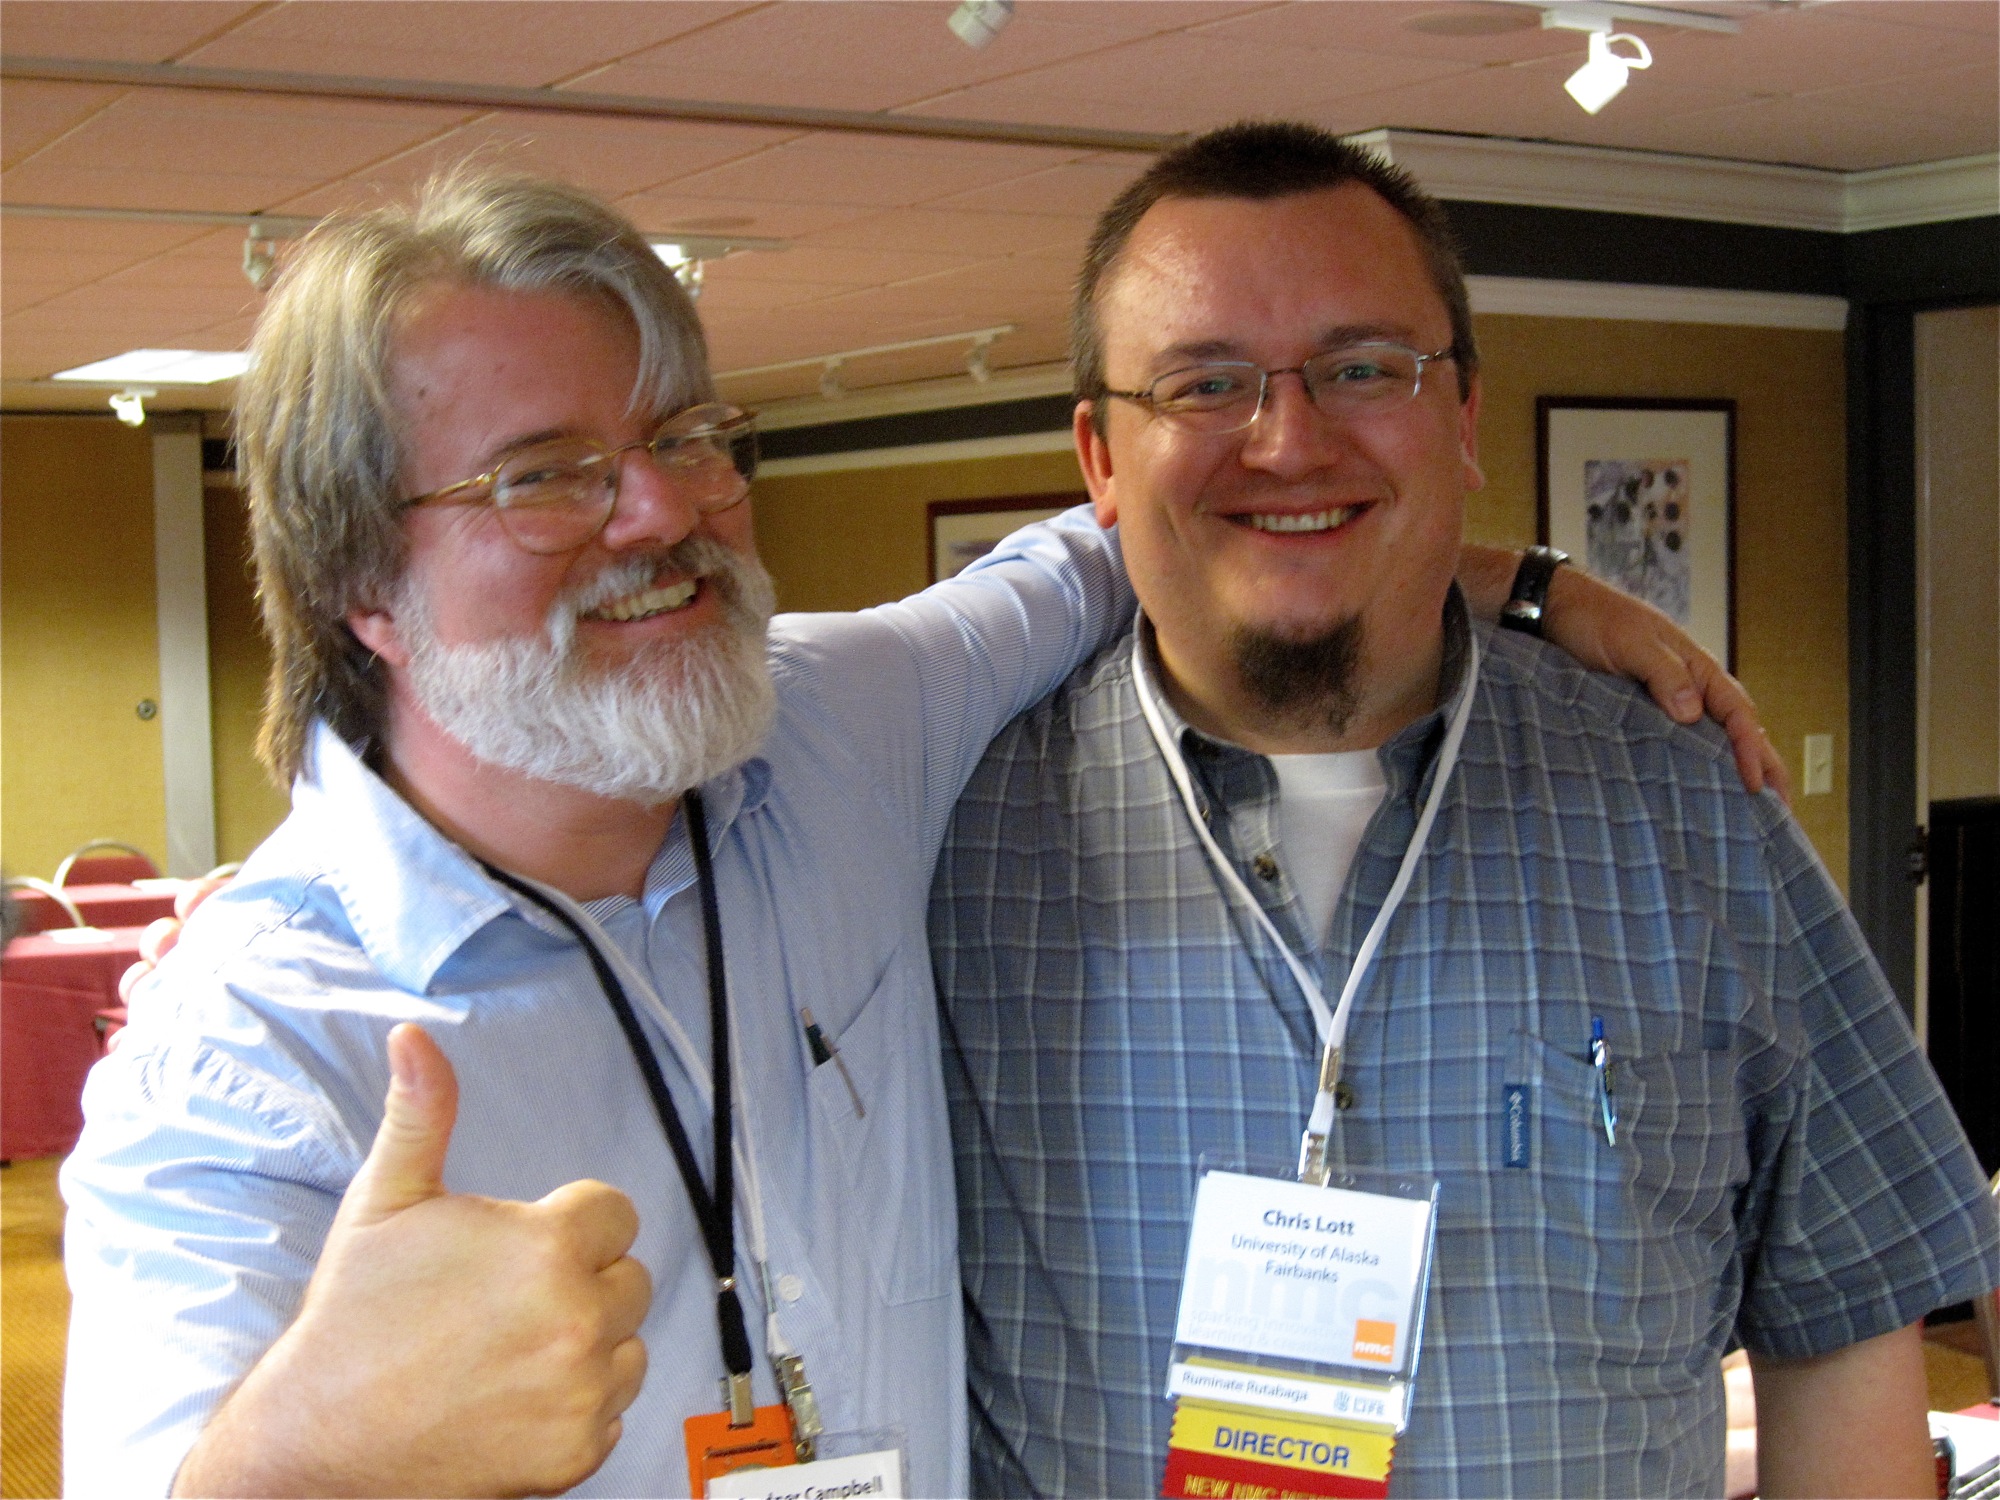
person, meal, professional, lunch, senior citizen, nmc2009, sense